Kaidu–Kublai war

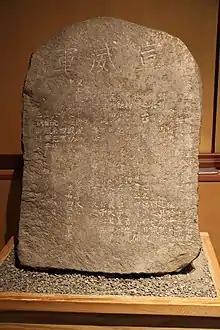
The monument in "Xuanwei Army" city recorded the suppression of the rebellion in Lingbei Province

Kaidu, the leader of the Mongol House of Ögedei, fought a war against Kublai Khan and his successor Temür from 1268 to 1301. Kaidu was the de facto khan of the Chagatai Khanate, while Kublai was the founder of the Yuan dynasty. The Kaidu–Kublai war followed the Toluid Civil War (1260–1264) and resulted in the permanent division of the Mongol Empire. By the time of Kublai's death in 1294, the Mongol Empire had fractured into four separate polities: the Golden Horde khanate in the northwest, the Chagatai Khanate in the middle, the Ilkhanate in the southwest, and the Yuan dynasty in the east based in modern-day Beijing. Although Temür later made peace with the three western khanates in 1304 after Kaidu's death, the four successor states of the Mongol Empire continued their own separate development and fell at different times.